Directorate of the Klaipėda Region

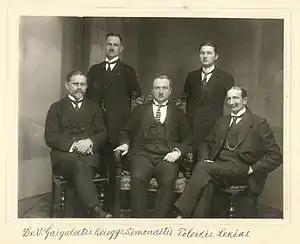
Simonaitis' Directorate, organized to facilitate the Klaipėda Revolt in January 1923

The Directorate of the Klaipėda Region was the main governing institution (executive branch) in the Klaipėda Region (Memel Territory) from February 1920 to March 1939. It was established by local German political parties to govern the region between the signing of the Treaty of Versailles and establishment of French provision administration. Instead of replacing it, the French legitimized the Directorate. It mainly represented German interests and supported the idea of leaving the region as a free city, similar to the Free City of Danzig. Dismayed Lithuanian government and Prussian Lithuanian activists, who campaigned for incorporation into Lithuania, organized the Klaipėda Revolt in January 1923. The revolt was staged as a popular uprising against the unbearable oppression by the German Directorate. The revolt was successful and the region was incorporated into Lithuania as an autonomous region, governed by the Klaipėda Convention of May 1924.